Clay Trails

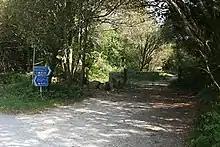
A path on the Clay Trails

The Clay Trails are a series of bicycle trails located in mid Cornwall, England, United Kingdom. The trails pass through the St Austell moorland which for over two centuries has been extensively quarried for china clay, hence the name.